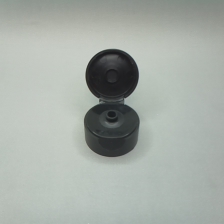
Color: black
Cap type: flip-top cap